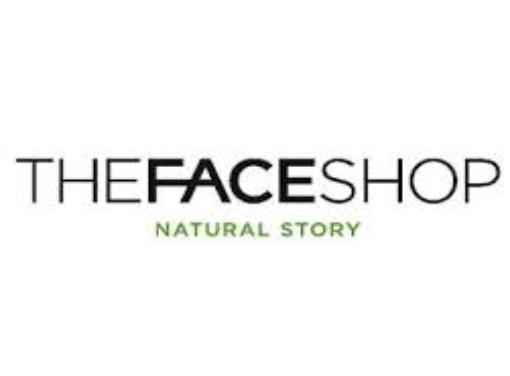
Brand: faceshop
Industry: Necessities